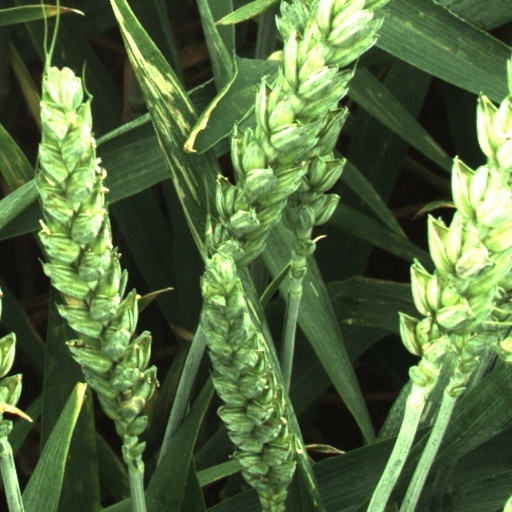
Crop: wheat